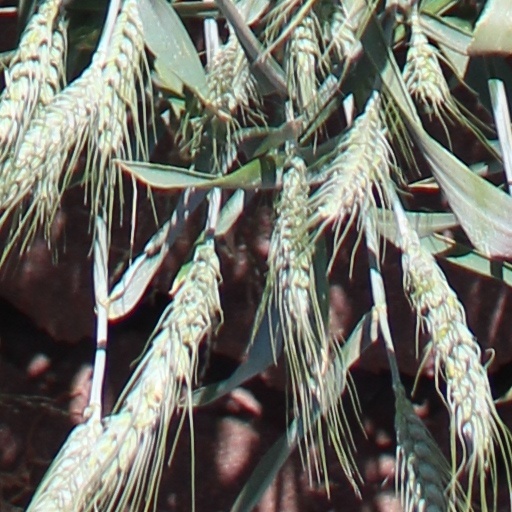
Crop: wheat